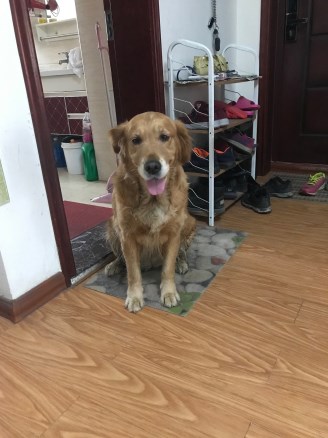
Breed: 5355-n000126-golden_retriever